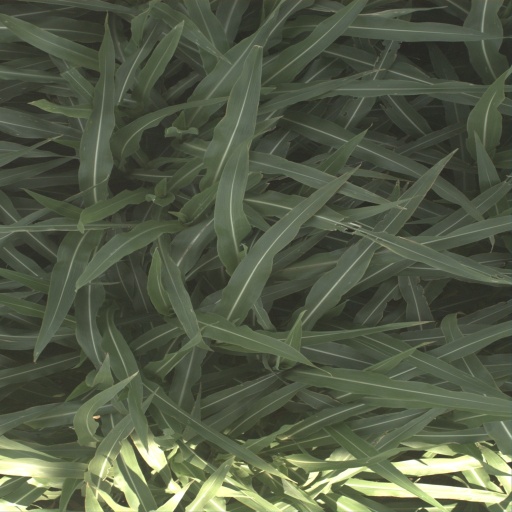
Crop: sorghum